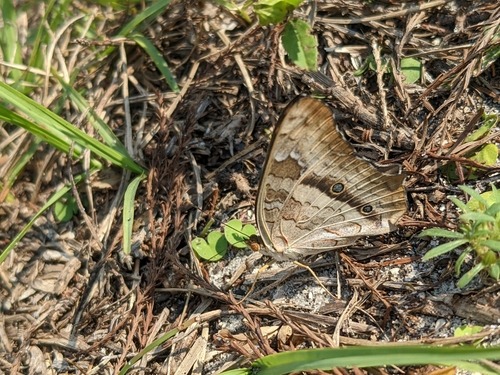
Scientific name: Anartia jatrophae
Common name: White peacock
Family: Nymphalidae
Order: Lepidoptera
Pollinator type: Primary pollinator
Habitat: Gardens, parks, and open areas
Geographic range: Southern United States to Argentina
Conservation status: Least Concern